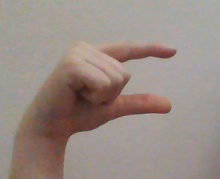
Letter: dal